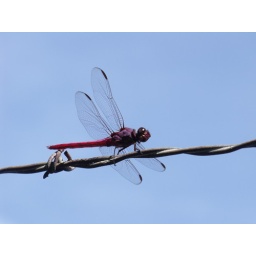
dragonfly's pink looks especially lovely against the glorious blue sky